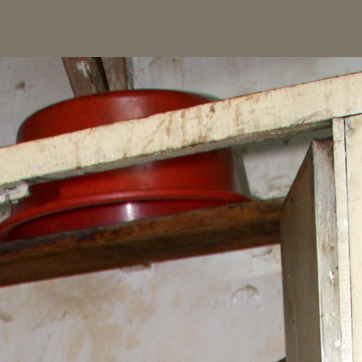
Material: plastic